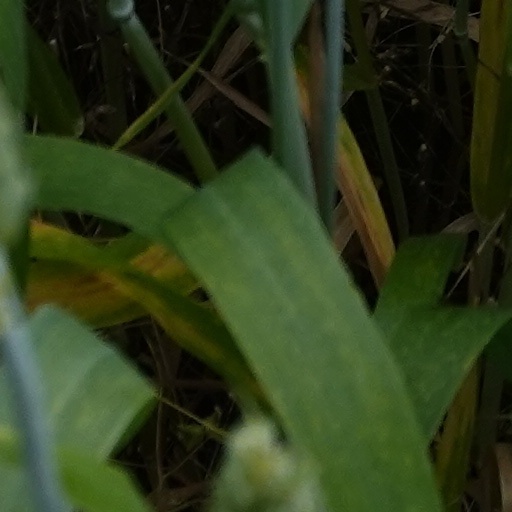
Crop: wheat